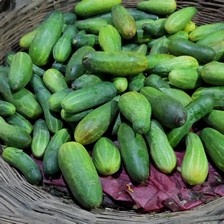
Label: cucumber